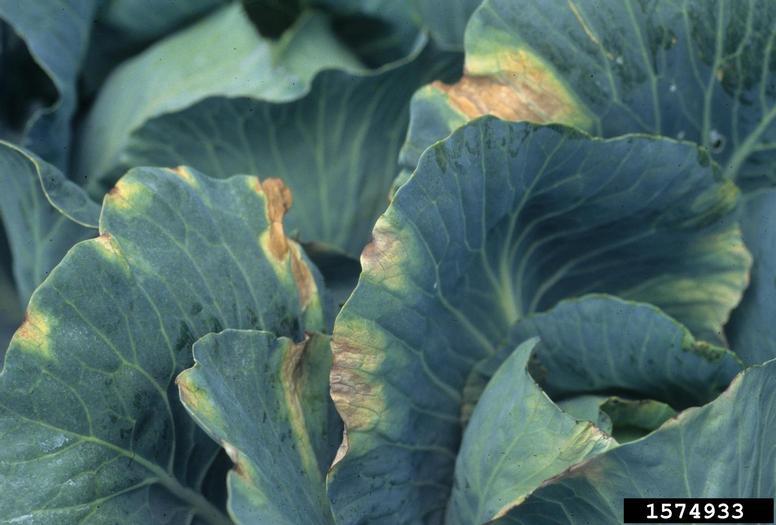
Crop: unknown
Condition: cabbage_cabbage_black_rot